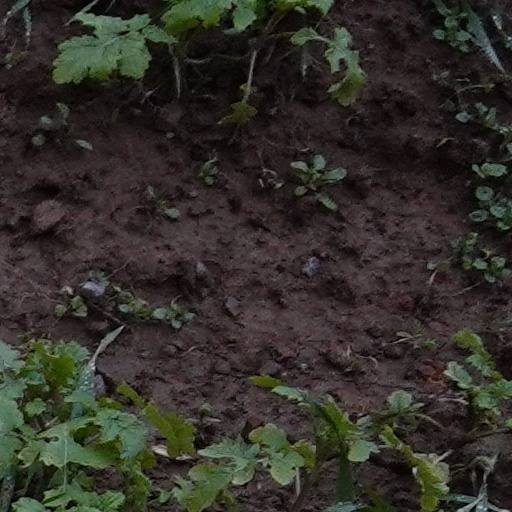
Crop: wheat